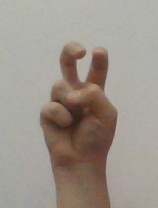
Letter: toot